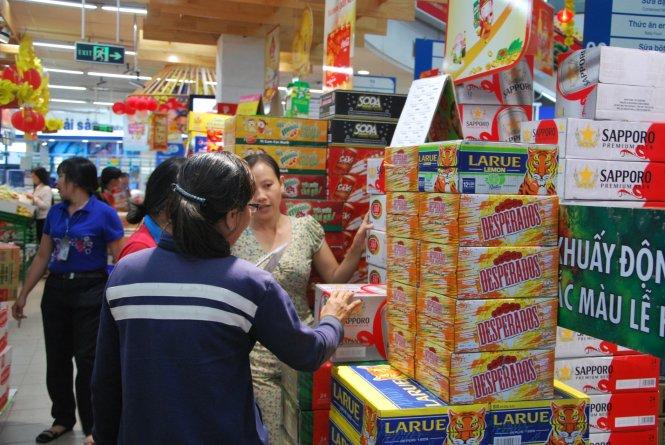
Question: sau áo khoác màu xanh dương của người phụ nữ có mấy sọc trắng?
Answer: sau áo khoác màu xanh dương của người phụ nữ có hai sọc trắng